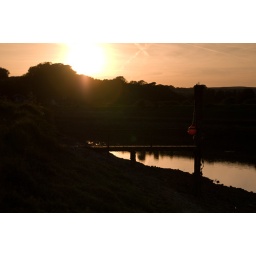
The Jetty where we go river swimming in Piddinghoe.